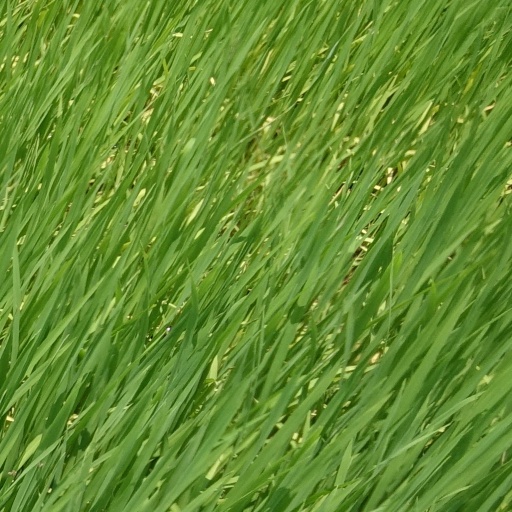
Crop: rice